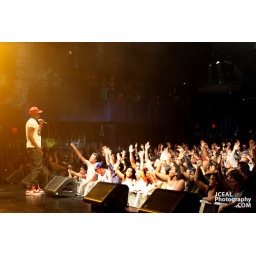
Mos de Talib Kweli rock the house @ Nokia theatre in times square Manhattan